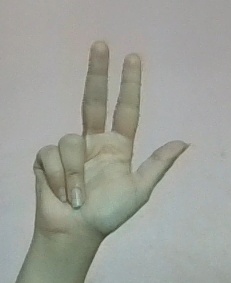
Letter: al